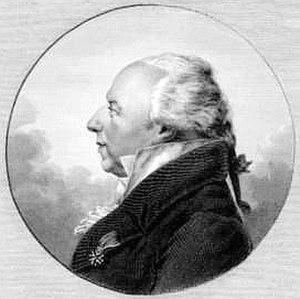
Nicolas Séjan, dit l'Aîné, né le 17 mars 1745 à Paris où il est mort le 16 mars 1819, est un musicien français, organiste et claveciniste.